Jakob II von Baden

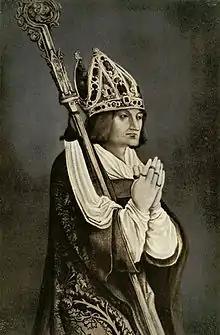

Jakob II von Baden (6 June 147127 April 1511) was a German nobleman who served as Archbishop and Elector of Trier from 1503 until his death in 1511.